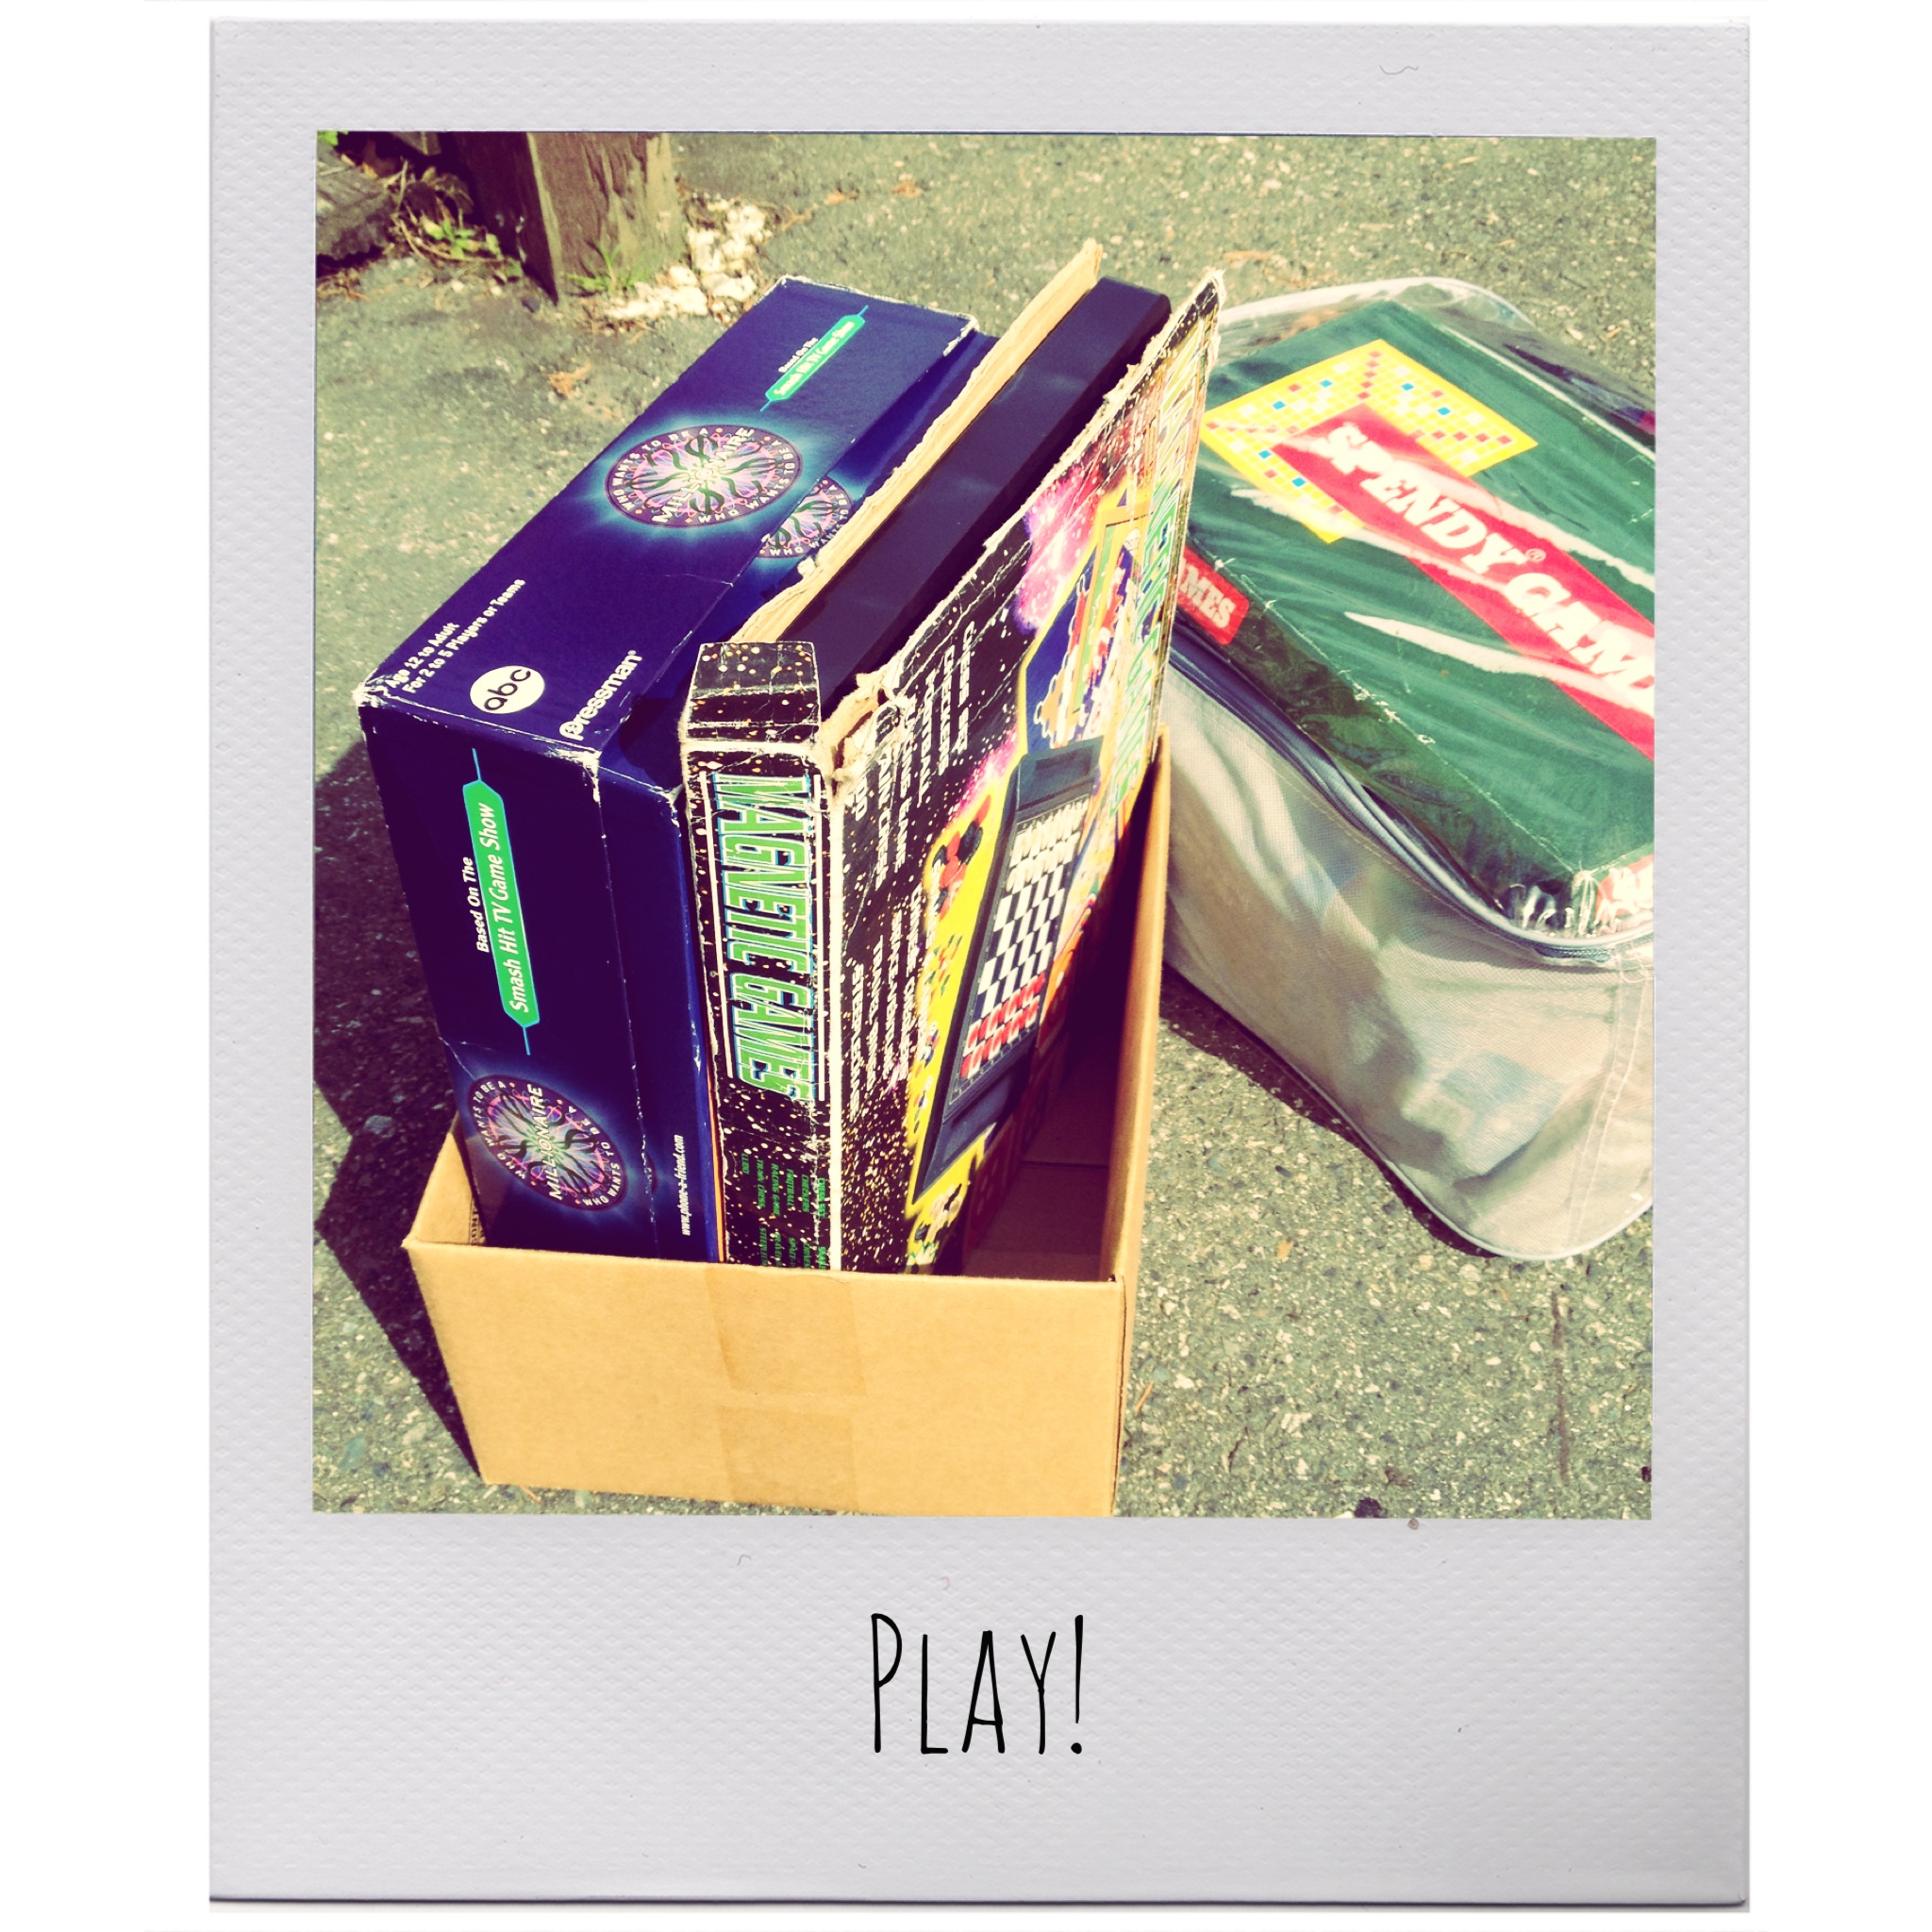
iphone, sidewalk, pattern, box, label, brand, product, free, design, games, boardgame, piclab, curbside